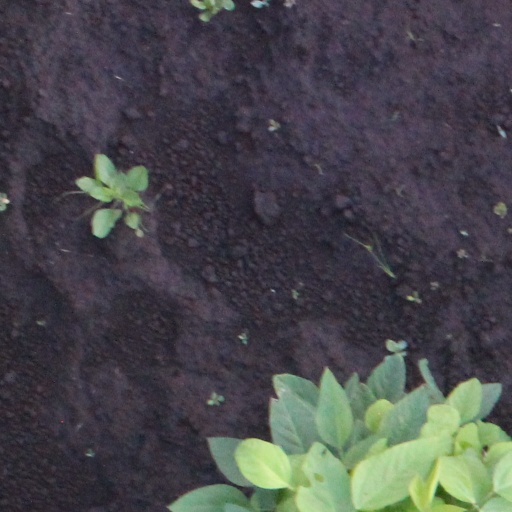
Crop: soybean